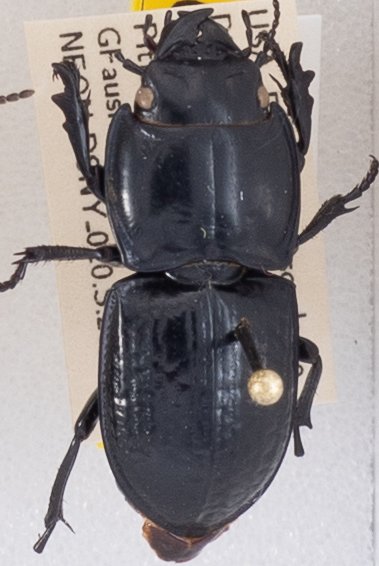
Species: Pasimachus sublaevis
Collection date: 2019-03-26
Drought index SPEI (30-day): -0.03
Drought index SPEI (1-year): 1.69
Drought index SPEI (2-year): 1.28